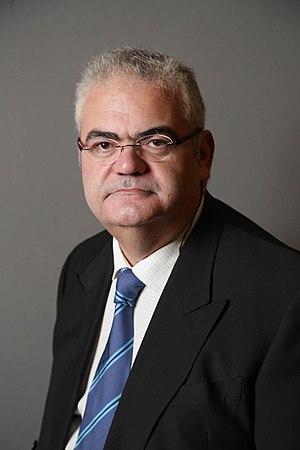
Feliu-Joan Guillaumes i Ràfols, né le 5 décembre 1962, est un homme politique espagnol membre de la Convergence démocratique de Catalogne.